The Crafts of Sindh

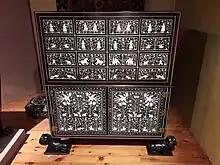
Cabinet on stand (Contador) Sindh, 16th-17th century, ebony, shisham, ivory and brass fittings, National Museum of Ancient Art, Lisbon.

Lacquer work, or (Jandri/Jandi jo kam) is one of the most beautiful arts on wood. Almost all the material for Sindhi craftsmen came from the River Indus. The wood from the trees on its bank was used for carvings and furniture beautifully decorated with lacquer work. The object was coated with a fine powder and polished. Traditional designs were outlined with paint and filled with bright and beautiful colours. After they dried they were varnished with shellac. A traditional swing called Pingho or Hindoro, traditional wooden beds Khats, sofas, chairs, vases, utensils and lamps are some of the famous items made in Jandri art.